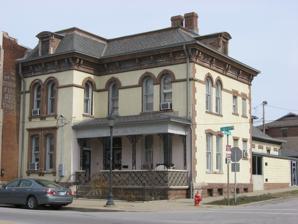
Building: Washington County Jail and Sheriff's Residence (Salem, Indiana)
Country: United States of America
Year built: 1881
Historic government buildings in Indiana, United States United States historic place Washington County Jail and Sheriff's Residence U.S. National Register of Historic Places U.S. Historic district Contributing property Front of the jail and sheriff's house Show map of Washington County, Indiana Show map of Indiana Show map of the United States Location 106 S. Main St., Salem, Indiana Coordinates 38°36′17″N 86°6′2″W / 38.60472°N 86.10056°W / 38.60472; -86.10056 Area less than one acre Built 1881 ( 1881 ) Architect Balsley, Joseph Architectural style Second Empire NRHP reference No. 84000280 Added to NRHP November 23, 1984 Washington County Jail and Sheriff's Residence is a historic jail and residence located at Salem , Washington County, Indiana . It was built in 1881, and is a Second Empire style brick and stone building.  It consists of a 2 + 1 ⁄ 2 -story residence with a mansard roof with a 1 + 1 ⁄ 2 -story rear jail addition. An office addition was added to the jail in 1974. It was listed on the National Register of Historic Places in 1984. It is included in the Salem Downtown Historic District . References